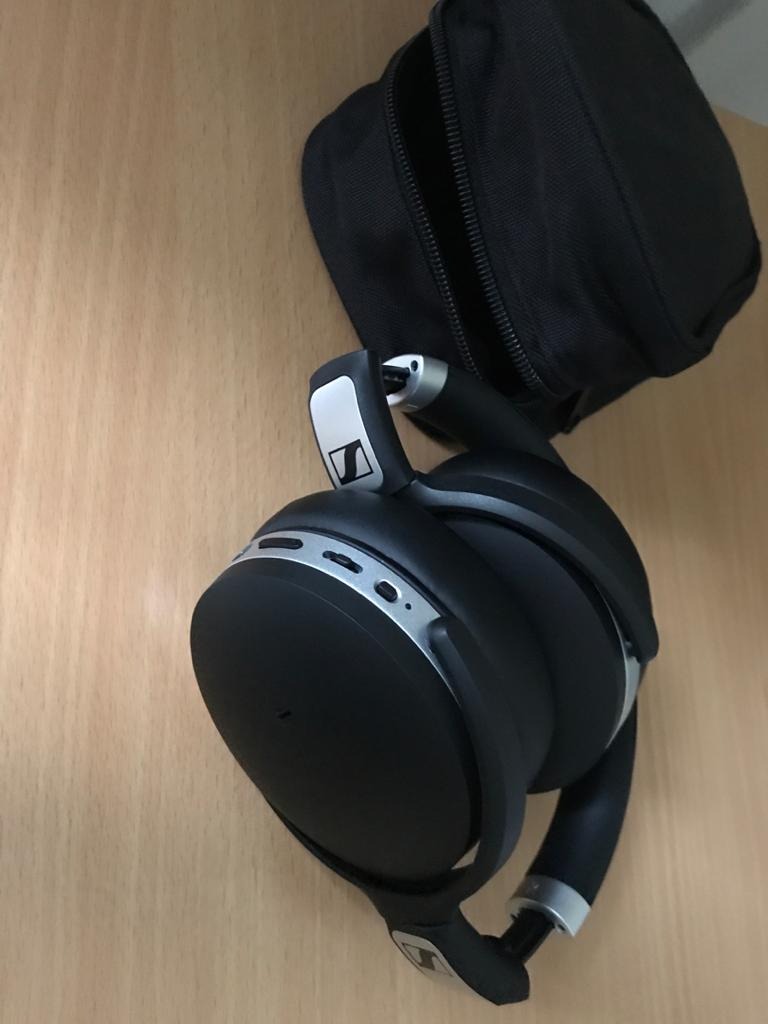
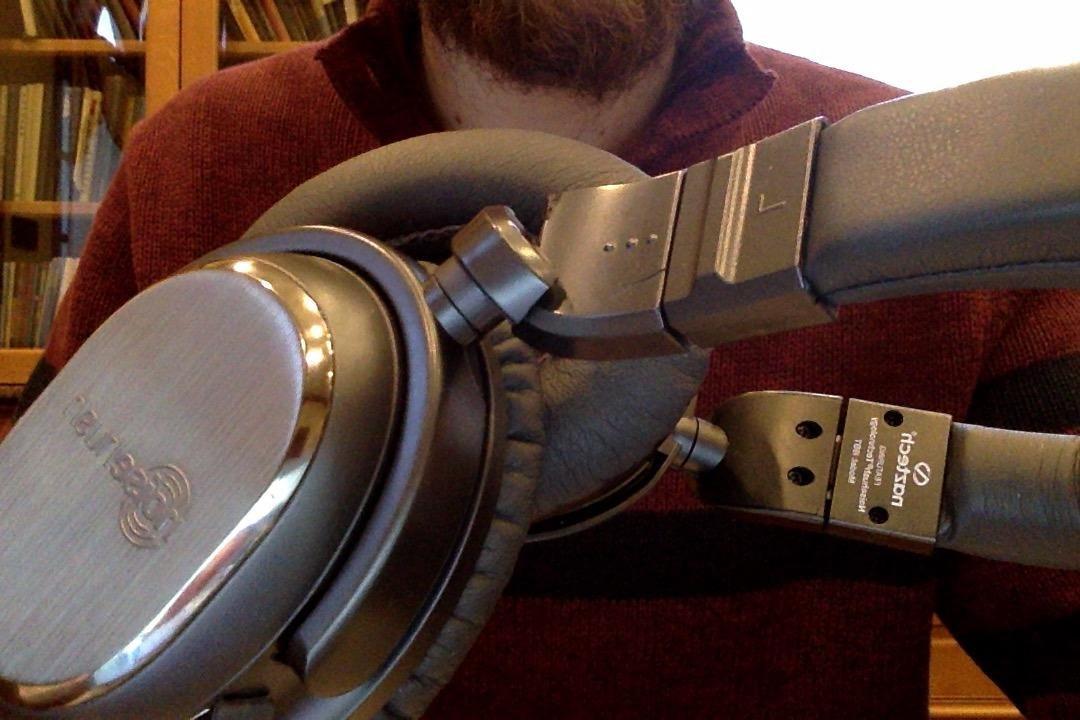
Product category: headphones
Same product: no